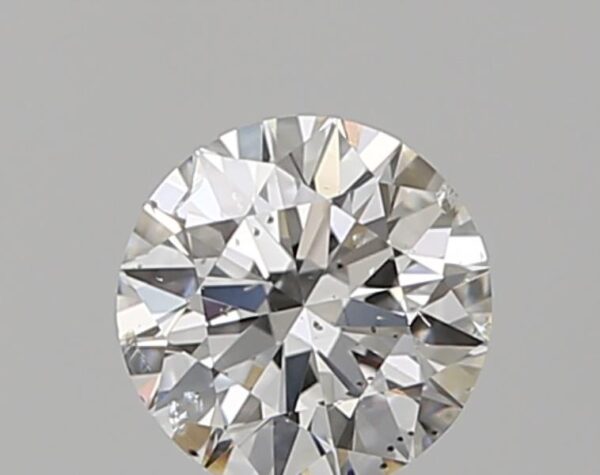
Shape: round
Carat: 0.5
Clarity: SI2
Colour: G
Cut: VG
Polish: EX
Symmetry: VG
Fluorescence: N
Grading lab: GIA
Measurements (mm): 5.03 x 5.09 x 3.15